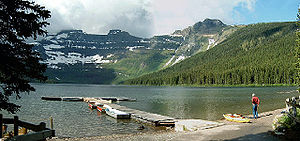
Waterton Glacier International Peace Park
Cameron Lake i parken
The Waterton-Glacier International Peace Park er navnet på unionen bestående Waterton Lakes National Park i Canada og Glacier National Park i USA. Den blev etableret af medlemmer af Rotary International fra Alberta og Montana i 1932.